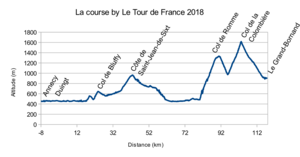
La 5ᵉ édition de La course by Le Tour de France a lieu le 17 juillet 2018. Elle fait partie de l'UCI World Tour féminin 2018. Elle est organisée par Amaury Sport Organisation tout comme le Tour de France. Elle est remportée par la Néerlandaise Annemiek van Vleuten.